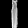
Label: Dress